Missouri National Guard

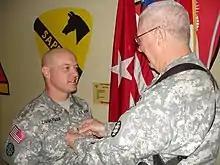
Thomas S. Zimmerman, of Springfield, Mo., is promoted to the rank of major by Brig. Gen. Michael B. Pace, commander of 35th Engineer Brigade, during a ceremony on Camp Liberty, Baghdad, Nov. 19.

In January 2017 the 110th Maneuver Enhancement Brigade was deployed in support of Operation Spartan Shield and Operation Inherent Resolve in Qatar.